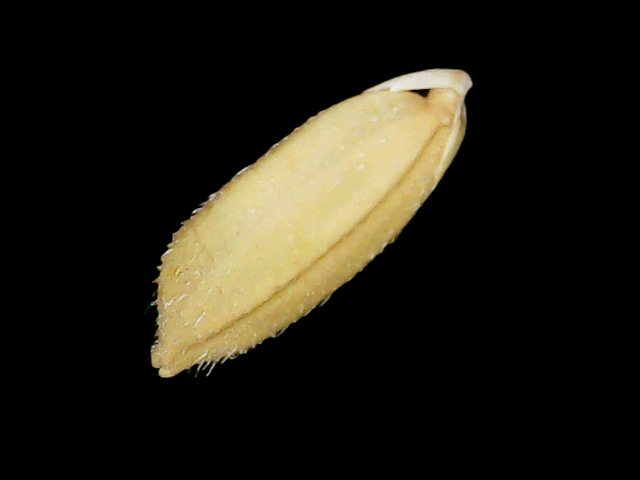
Rice variety: Binadhan10